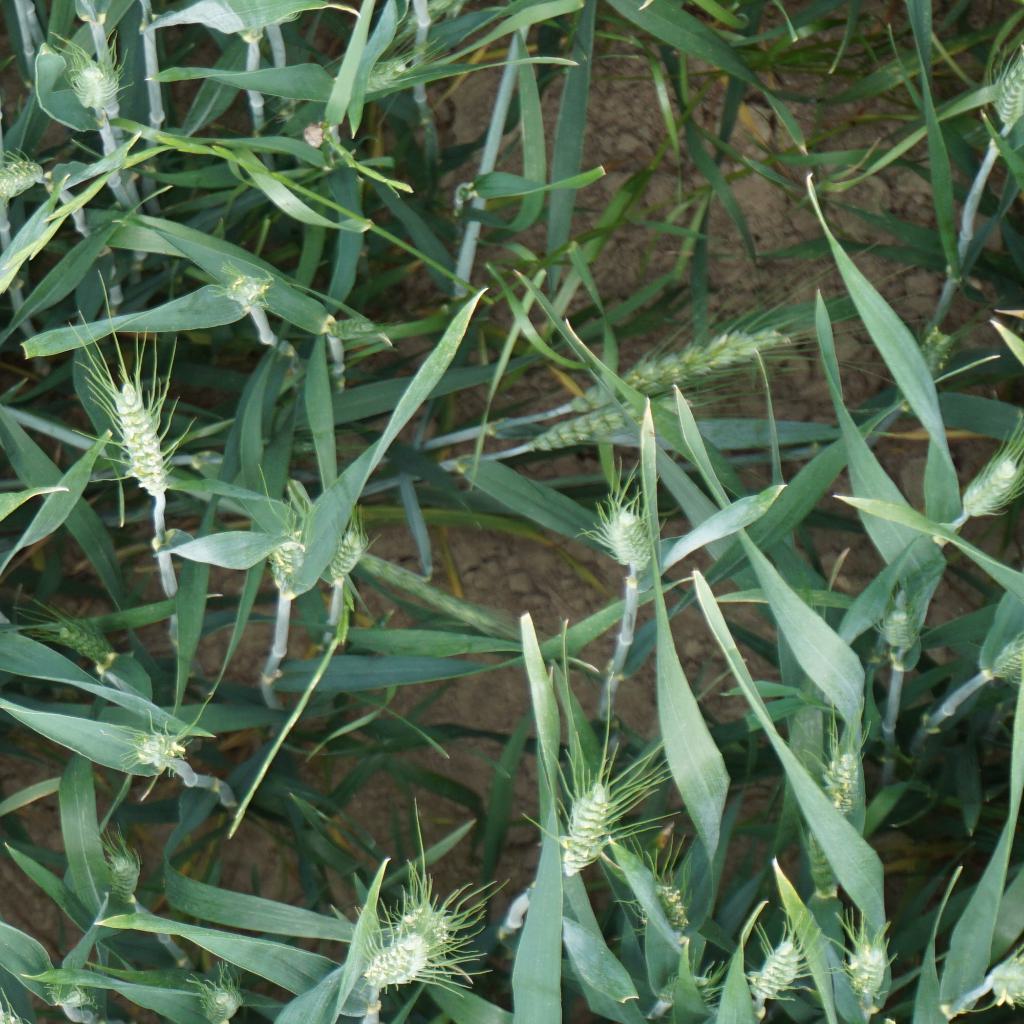
Country: France
Location: Gréoux
Wheat development stage: Post-flowering